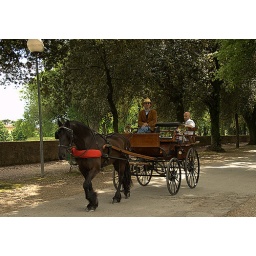
A horse and cart ride all the way around the top of the fortified wall surrounding Lucca in Italy